Ludwig Meyn

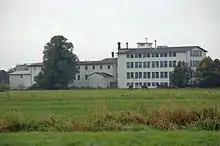
The factory in Uetersen.

Beginning in 1854, Meyn founded a factory for building and fertilizers in an old sawmill in Uetersen. After a fire resulting from an explosion at the end of 1860 the sawmill and the lime production was abandoned. He later formed it into a factory for chemical fertilizers. Through his factory, he wanted to bring to fruition the ideas of Justus von Liebig. He particularly pointed to the use of bone meal produced by him. It was an organic fertilizer rich in lime, nitrogen and phosphoric acid.